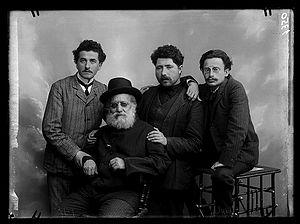
Alexander Ziskind Rabinovitz, de nom de plume Azar, né le 22 février 1854 à Liady dans l'Empire russe et décédé le 3 septembre 1945 en Palestine mandataire est un écrivain, éditeur et biographe de langue hébraïque.